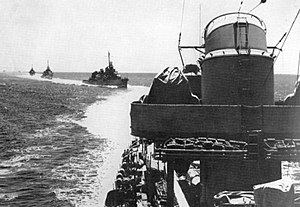
Slaget ved Tassafaronga / Baggrund / Forsyningskrise
TF67 på vej mod Guadalcanal den 30. november. Fletcher (forgrund) følges af Perkins, Maury, Drayton og krydserne (i baggrunden).
Slaget ved Tessafaronga var et natligt søslag, som fandt sted den 30. november 1942 mellem skibe fra den amerikanske flåde og den japanske flåde under slaget om Guadalcanal i Stillehavskrigen under 2. verdenskrig. Slaget foregik i Ironbottom Sound nær Tassafaronga på Guadalcanal.